Ford Kansas City Assembly Plant

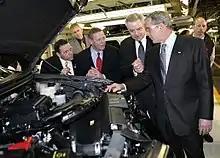
US President George W. Bush visited the plant on March 20, 2007, to tout new hybrid cars and his energy policy.

Kansas City Assembly Plant (KCAP) is a Ford Motor Company automobile assembly facility which produces the Ford F-150 and the Ford Transit. It is located in Claycomo, Missouri, United States, about northeast of downtown Kansas City, Missouri. It consists of of production space and employs approximately 9,456 hourly workers represented by the United Auto Workers Local 249. It is the largest car manufacturing plant in the United States in terms of vehicles produced.